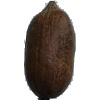
Label: Nut Pecan 1